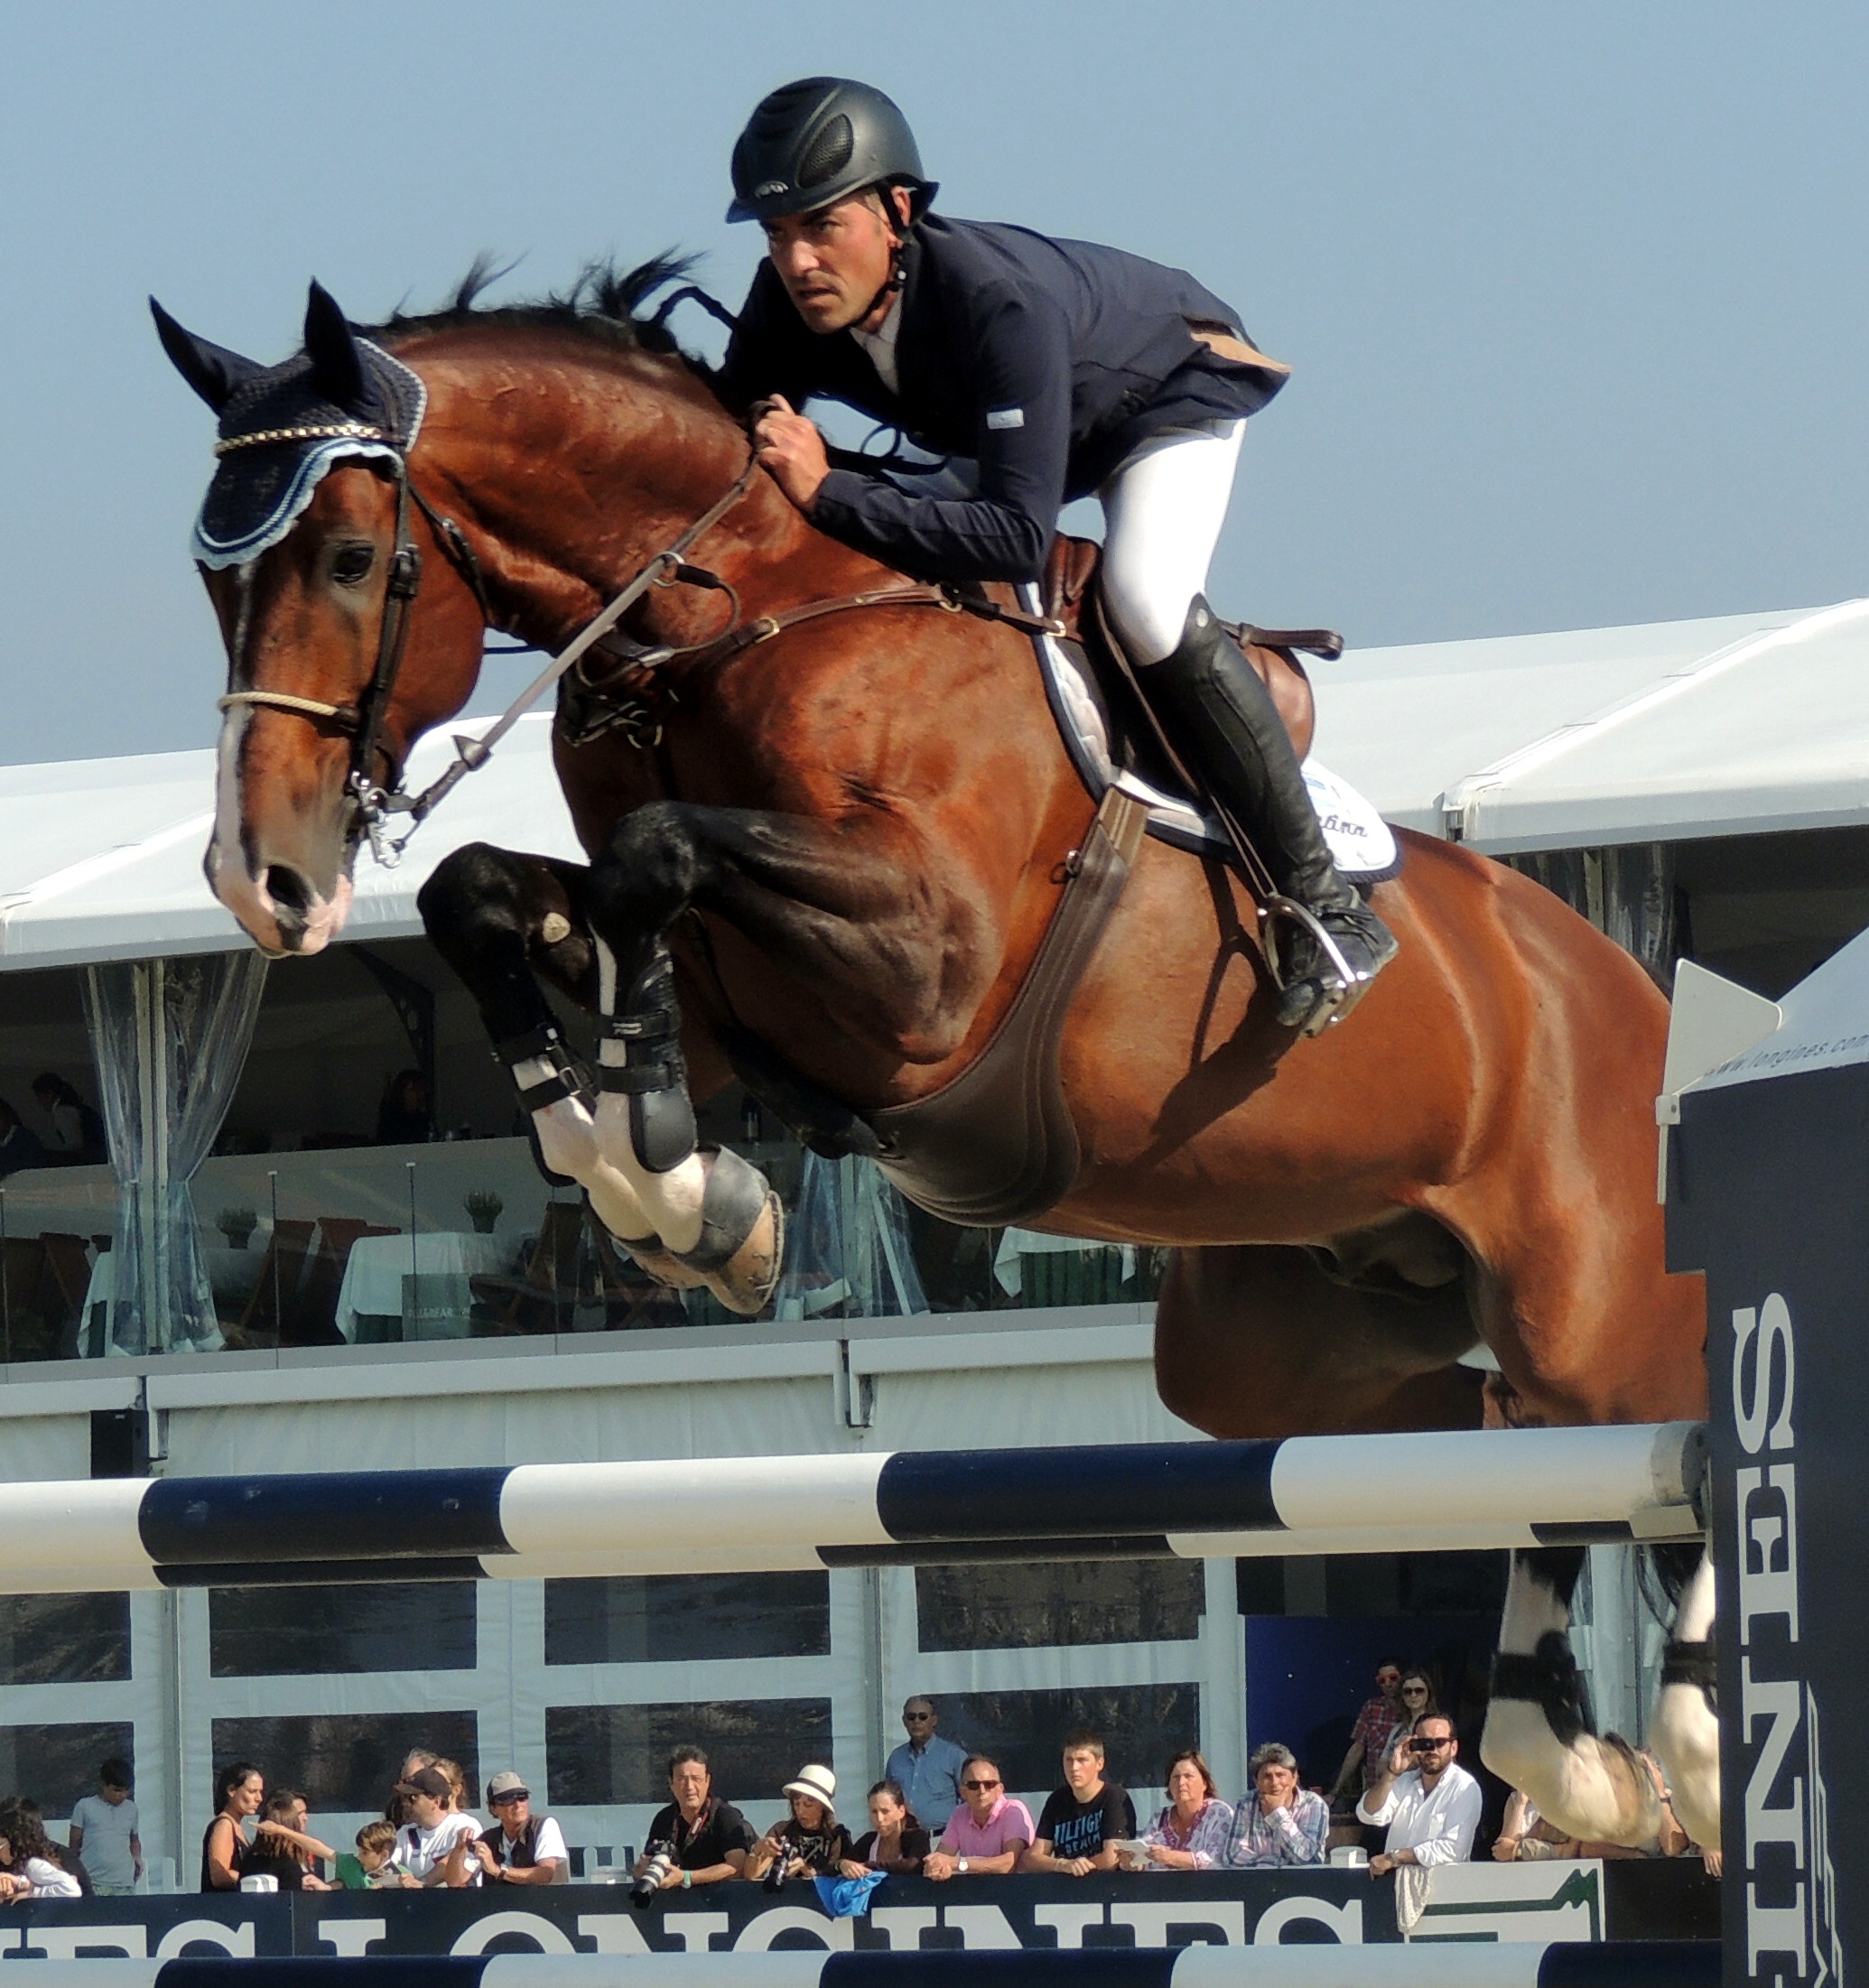
person, people, sport, animal, recreation, jumping, europe, horse, stallion, spain, sports, europa, gente, galicia, caballos, acorua, espanha, salto, deporte, espana, corua, personas, galiza, xente, competicion, ecuestre, arteixo, casasnovas, western riding, equestrianism, equitation, dressage, physical exercise, eventing, show jumping, outdoor recreation, horse like mammal, human action, horse harness, animal sports, english riding, equestrian sport, hunt seat, western pleasure, modern pentathlon, animal training